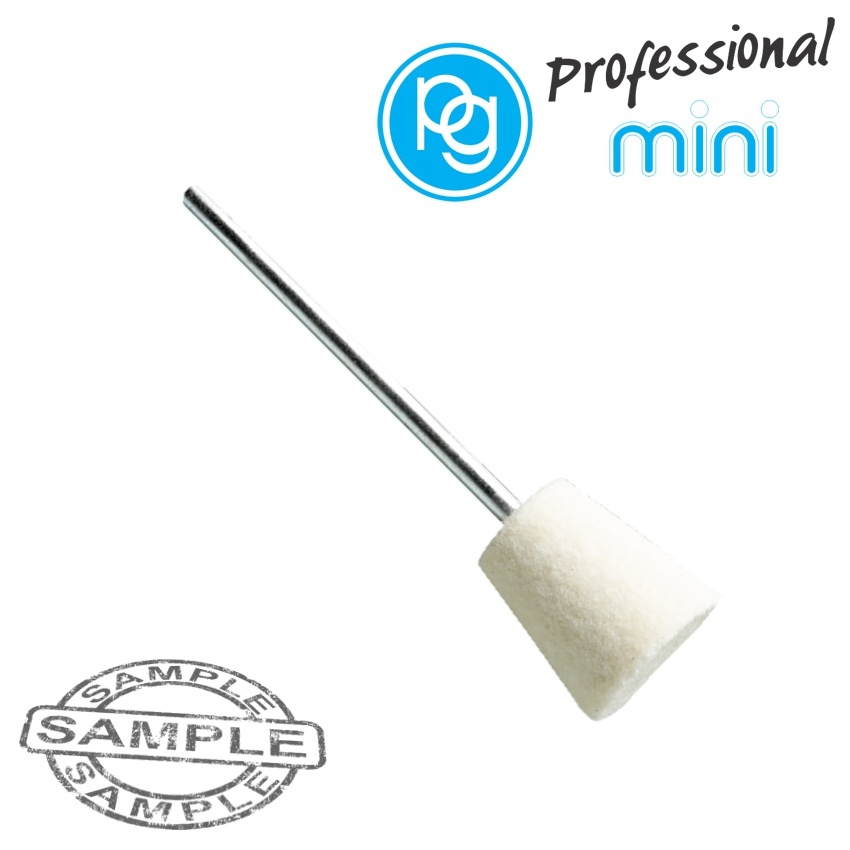
HARD FELT POLISHER 14MM.REVERSE TAPER.SH.2.35MM
Hard felt polishing point - Ø 14mm - Reverse taper shaped The hard felt polishing point can be used for polishing metals, glass, ceramics, precious metals, stone and plastic. Use the correct polishing paste for the desired material and finish: M4905 - Pre-polishing paste to remove oxidations and light surface imperfections (pink) M4910 - Final polishing paste to remove dullness (white). Apply after using the pre-polishing paste. M4915 - Polishing paste for copper, brass and bronze (red). Do not mix polishing pastes on the same polishing point QTY: 1
Brand: Vermont
Category: Home & Garden > Household Appliances > Floor Polishers & Buffers